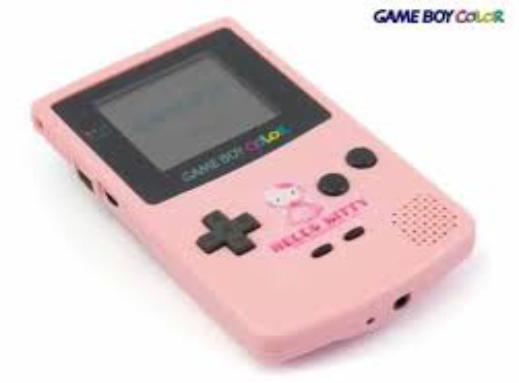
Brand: game boy
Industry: Electronic